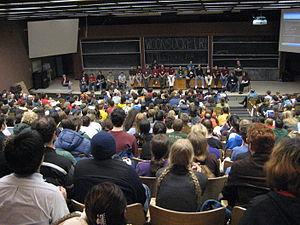
La MIT Mystery Hunt est une compétition annuelle de chasse au trésor prenant place au Massachusetts Institute of Technology. C'est l'une des plus anciennes et des plus complexes chasses aux trésor de ce type au monde. Elle attire environ 2 500 concurrents par an, groupés en environ 60 équipes de 5 à 200 personnes. Elle a inspiré des compétitions similaires à Microsoft, l'Université Stanford, l'Université de Melbourne, l'Université de Caroline du Sud, l'Université de l'Illinois à Urbana–Champaign et l'University d'Aveiro, ainsi qu'à Seattle, San Francisco, Miami, Washington, DC, Indianapolis et Columbus, et dans certaines régions métropolitaines de l'Ohio.